Hellfire (video game)

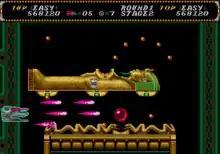
Sega Genesis screenshot

"Hellfire" was released in arcades across Japan and North America in October 1989 by Taito and U.S.A. Games, becoming one of first releases from Toaplan to prominently feature their name in public. An album containing music from the title and other Toaplan games was published exclusively in Japan by Datam Polystar in June 1989.